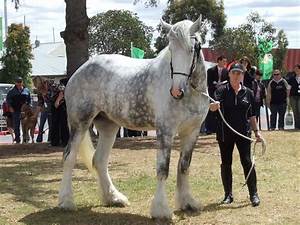
Label: horse